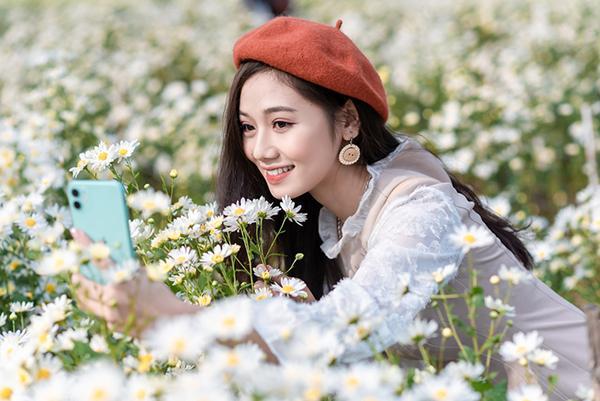
có một cô gái đang chụp ảnh tự sướng ở giữa rừng hoa